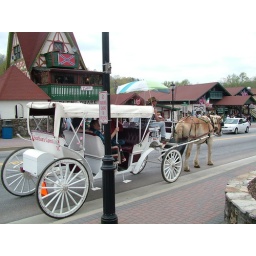
Dad came within 1 foot or hitting this horse in the face with the van. Twice.